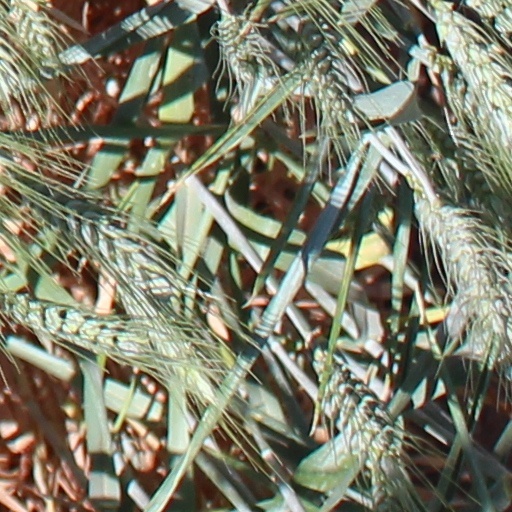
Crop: wheat